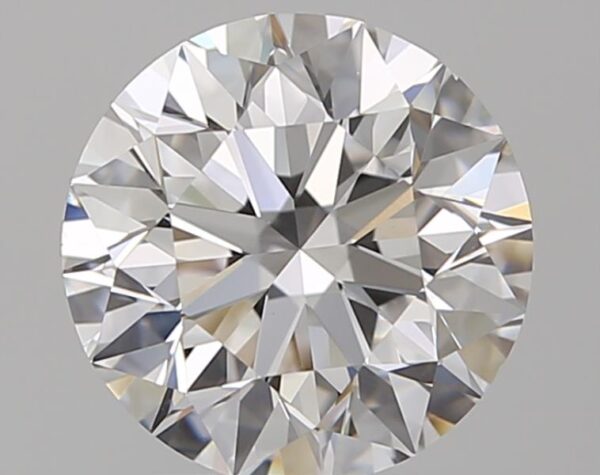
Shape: round
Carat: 1.9
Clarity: VS1
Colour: E
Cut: EX
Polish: EX
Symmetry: EX
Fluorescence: N
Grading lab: GIA
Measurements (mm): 7.83 x 7.89 x 4.97